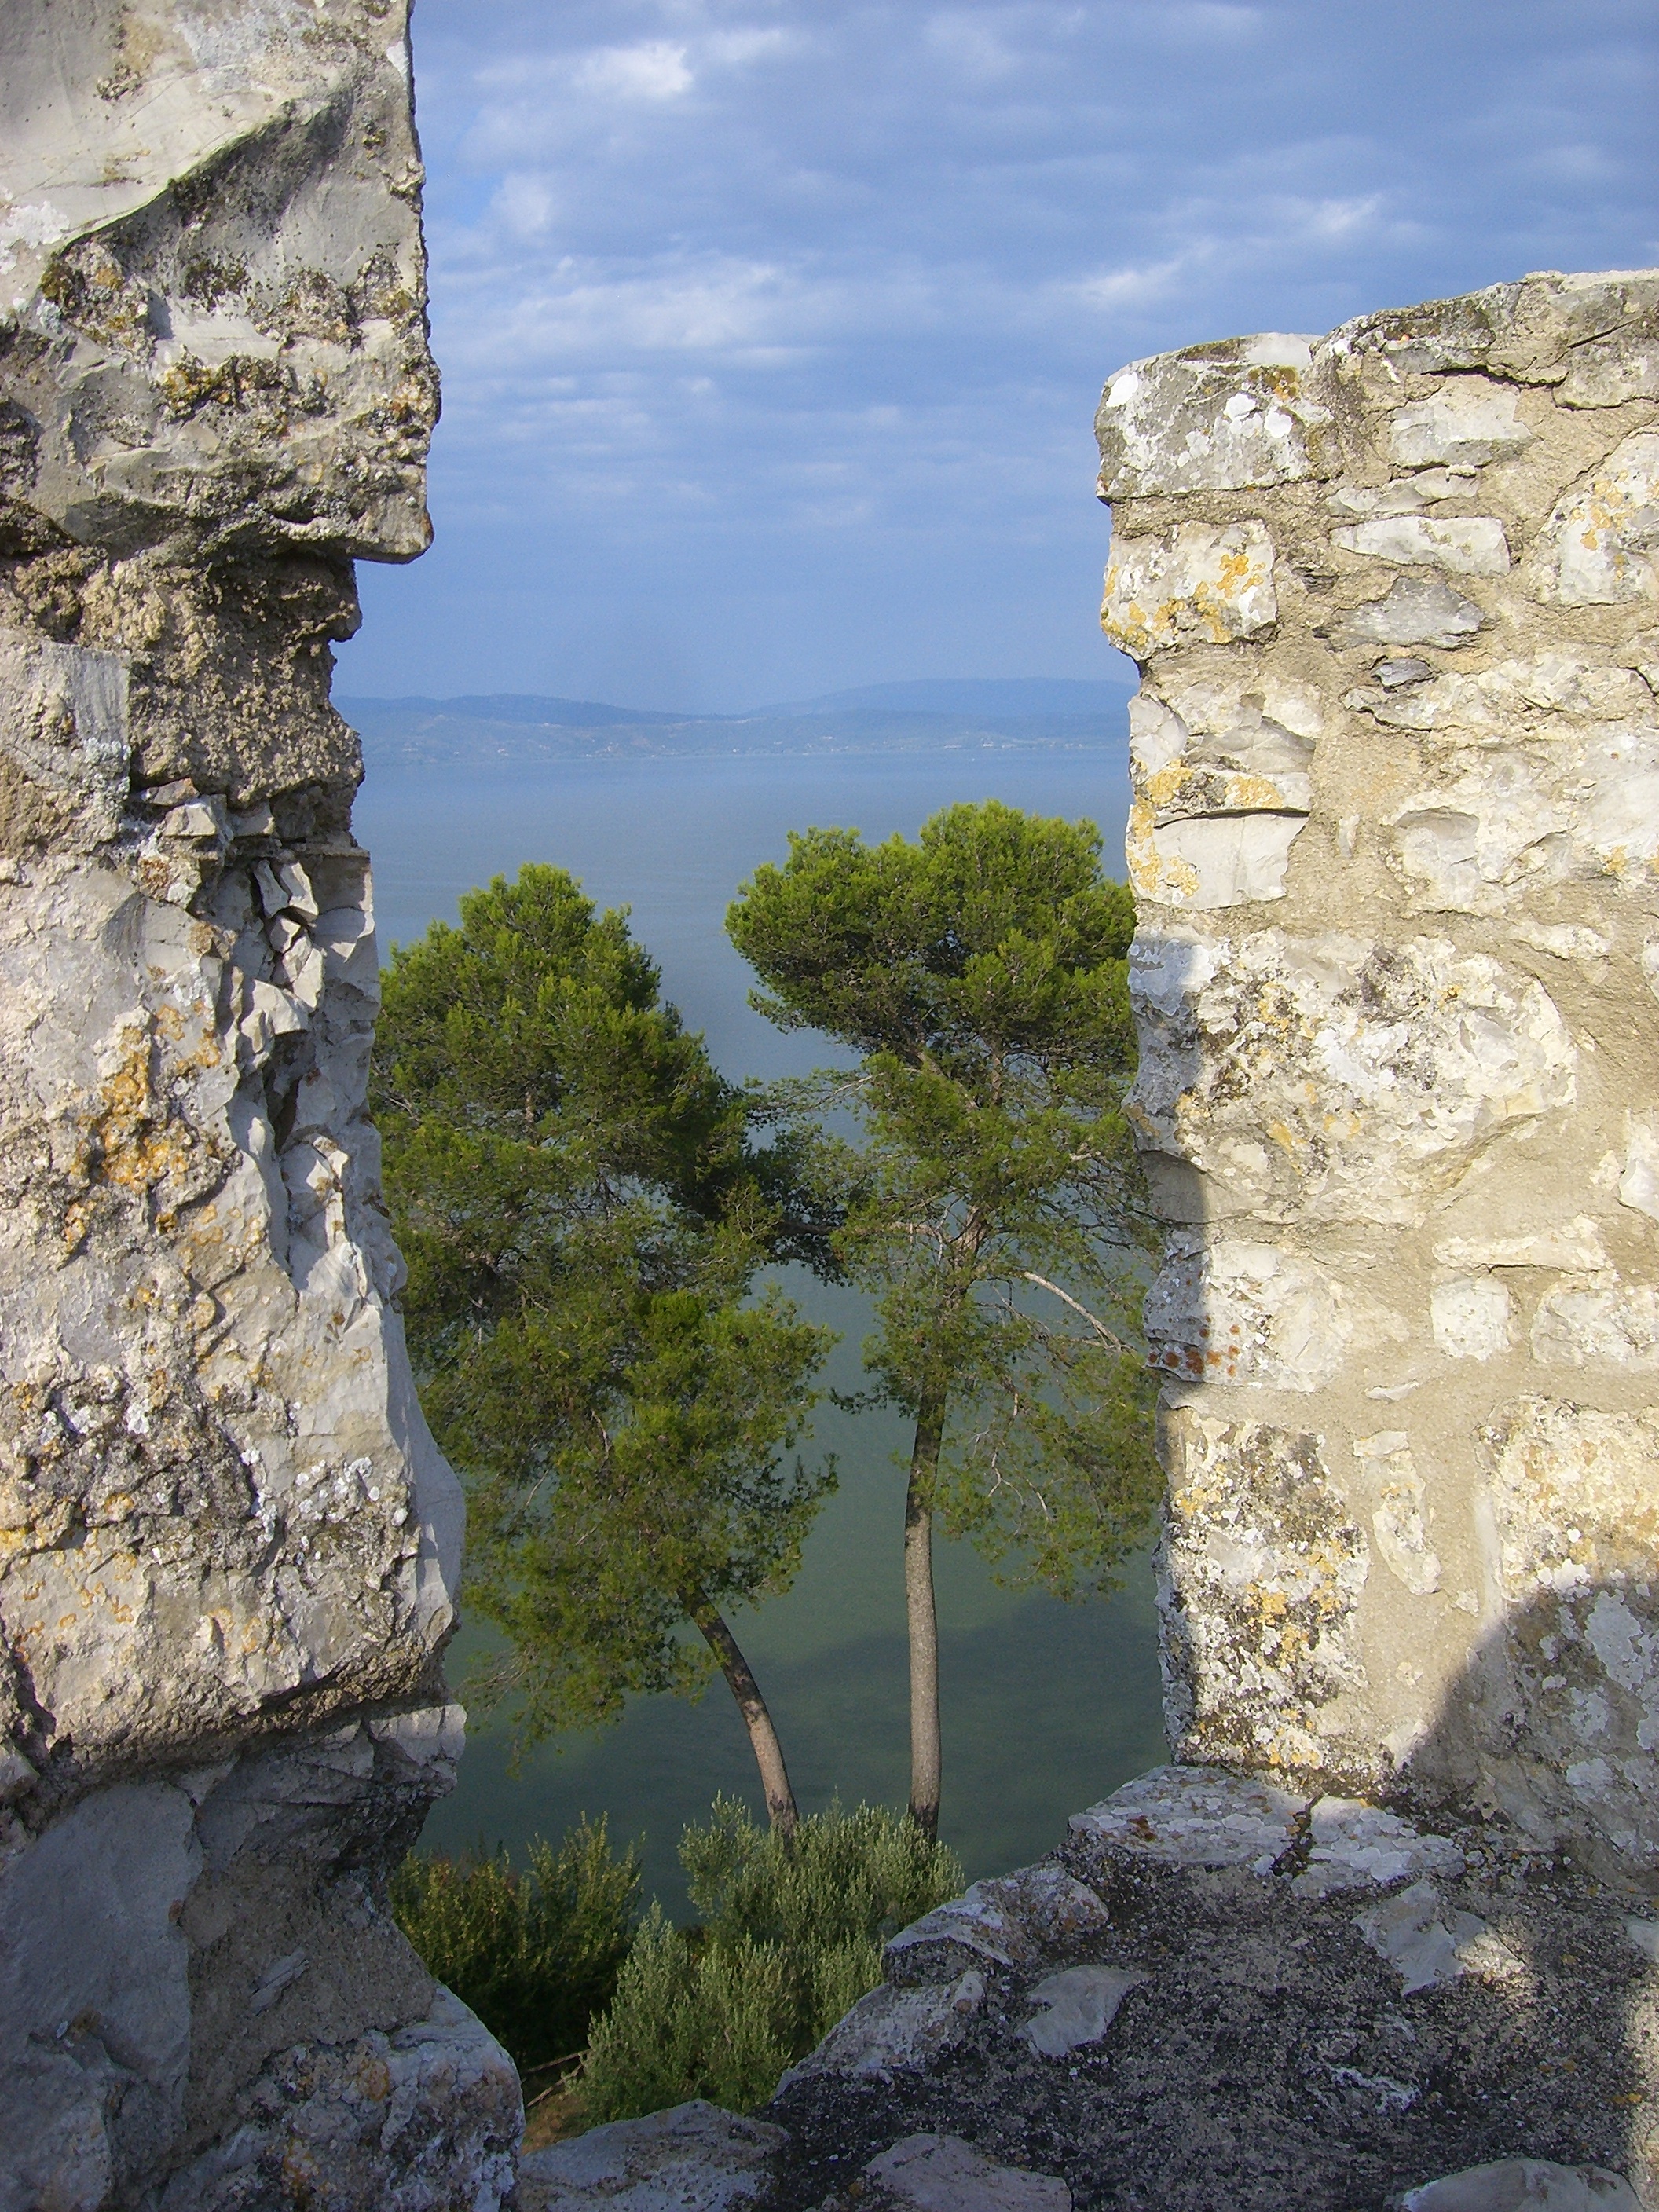
landscape, sea, coast, tree, rock, mountain, trail, wall, formation, cliff, arch, castle, fortification, terrain, geology, ruins, historically, middle ages, monolith, battlements, ancient history, loopholes